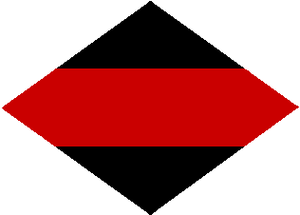
La 1re Brigade blindée canadienne était une brigade blindée de l' Armée canadienne, créé pendant la Seconde Guerre mondiale. Elle était composée des 11ᵉ, 12ᵉ et 14ᵉ régiments blindés canadiens et a servi dans la Campagne d’Italie et plus tard sur le Front de l'Ouest. C'était l'une des deux seules brigades blindées canadiennes indépendantes au combat, l'autre étant la 2e Brigade blindée canadienne.